2019 NHL Stadium Series

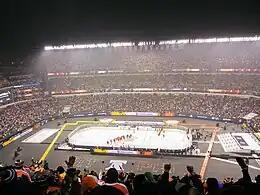
Flyers celebrating after their overtime victory.

In 2016, the Pittsburgh Penguins and the Philadelphia Flyers worked out an agreement to play a home-and-home series of outdoors games. The first game that was planned eventually became the 2017 Stadium Series game at Heinz Field in Pittsburgh. The NHL does not usually schedule teams to appear in outdoors games in consecutive years, so Philadelphia did not host this rematch until 2019. The two archrivals had also discussed playing a neutral site game at Beaver Stadium at State College, Pennsylvania, but it never materialized, due mainly to concerns about Beaver Stadium's plumbing being unable to withstand an event in winter.